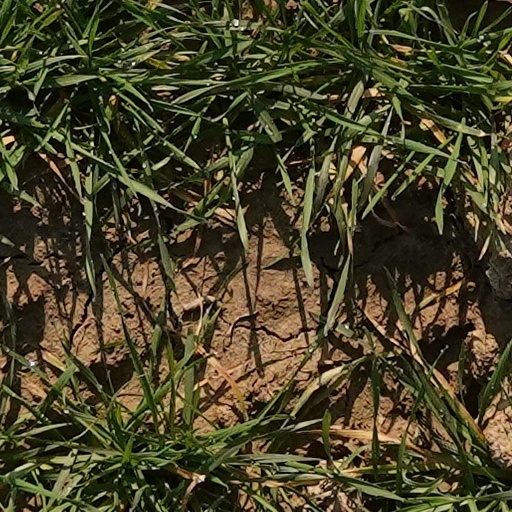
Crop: wheat